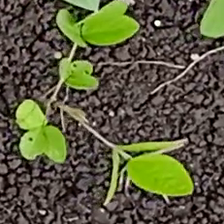
Weed species: Asian_Pigeonwings_(Clitoria Ternatea)